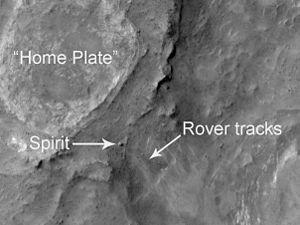
Spirit, alias MER-A, est l'un des deux astromobiles de la mission Mars Exploration Rover de l'agence spatiale américaine, la NASA, lancé vers la planète Mars en 2003. L'engin qui s'est posé sur Mars le 4 janvier 2004 dans le cratère Goussev avait pour but d'étudier la géologie de Mars et de déterminer en particulier le rôle joué par l'eau dans l'histoire de la planète. Sa mission qui devait durer 90 jours s'est achevée officiellement en mars 2010. Cette durée de vie lui a permis de parcourir 7,73 km) et de largement dépasser les objectifs scientifiques assignés.